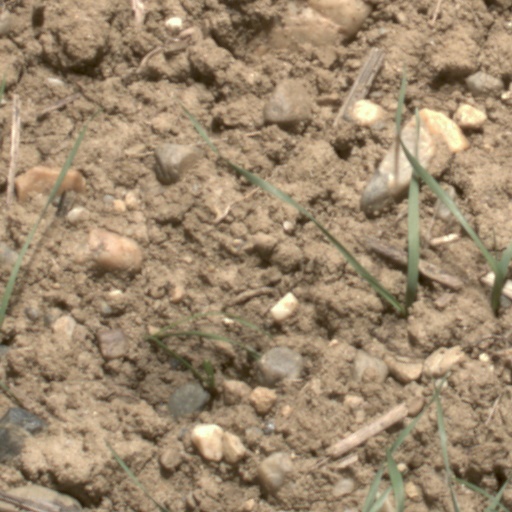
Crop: wheat